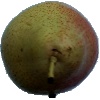
Label: Pear Forelle 1